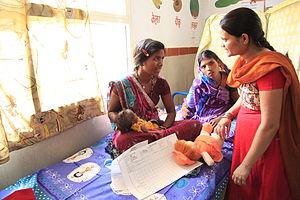
Un ou une consultant en lactation est un professionnel de la santé spécialisé dans les questions relatives à l’allaitement maternel.